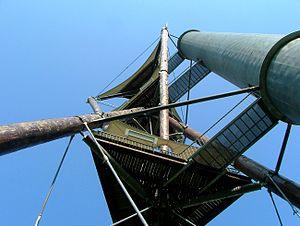
La tour du Millénaire ou tour de Gedinne est un spectaculaire belvédère construit en 2001, détruit en 2008 pour cause de sécurité, reconstruit et finalement rouvert en juillet 2012. La tour est située sur le territoire de la commune de Gedinne en Belgique, dans la province de Namur, à deux pas de la frontière française.